Electoral district of Ku-ring-gai

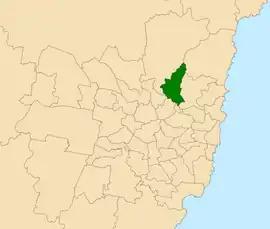
Location within Sydney

Ku-ring-gai was an electoral district of the Legislative Assembly in the Australian state of New South Wales. On its final boundaries as Ku-ring-gai, the electorate covered the suburbs and parts of the suburbs of Gordon, Hornsby, Killara, Lindfield, Normanhurst, North Turramurra, North Wahroonga, Pymble, South Turramurra, Thornleigh, Turramurra, Wahroonga, Waitara, Warrawee and West Pymble. The seat was renamed Wahroonga as a result of the 2021 redistribution.